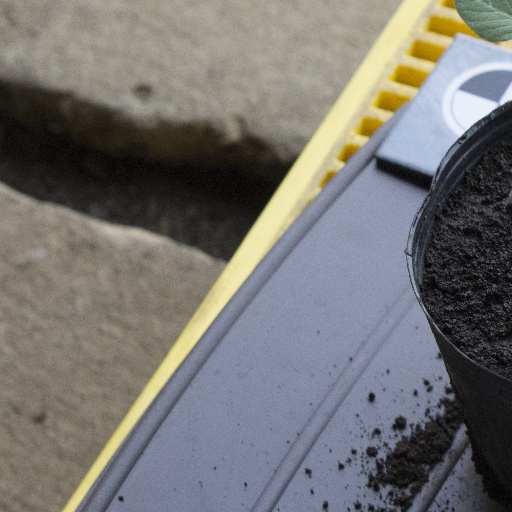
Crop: soybean